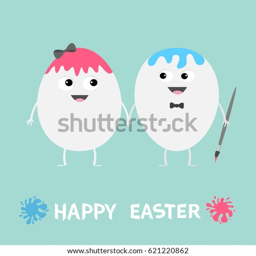
happy couple family looking on each other .